Antonio Caimi

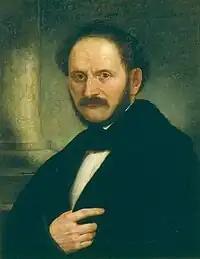
Portrait of Luigi Torelli

He trained initially at the Accademia Carrara in Bergamo under Giuseppe Diotti, then moved to the Brera Academy, where he studied with Luigi Sabatelli. After graduating, he spent some time copying the Old Masters in Florence and Rome. He was also influenced by the works of his friend, Francesco Hayez.